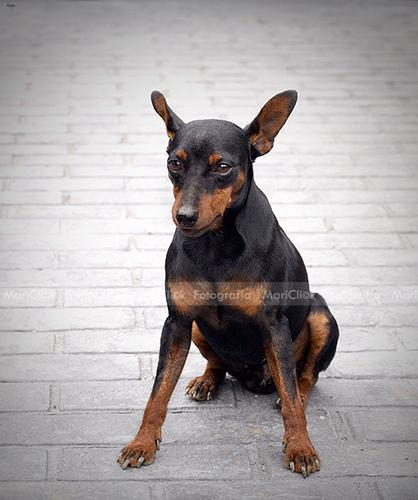
Breed: miniature pinscher